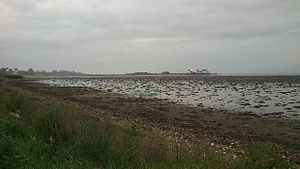
Endelave Vildtreservat
Lavvande i den sydvestlige ende af reservatet, med færgehavnen i baggrunden.
Lavvande (Ebbe) i bugten ""Flasken"" ved Endelave. Området har karakter af vadehav.
Endelave Vildtreservat er et et område øst for færgelejet ved Endelave By på ca. 190 ha søterritorium i vinklen af øen, hvor der er forbud mod jagt. Det blev oprettet som vildtreservat 1. september 1999 med formålet at beskytte et område ved Endelave som raste- og fourageringsområde for vandfugle. Det indgår i Natura 2000-område nr. 56 Horsens Fjord, havet øst for og Endelave og fuglebeskyttelsesområde F36